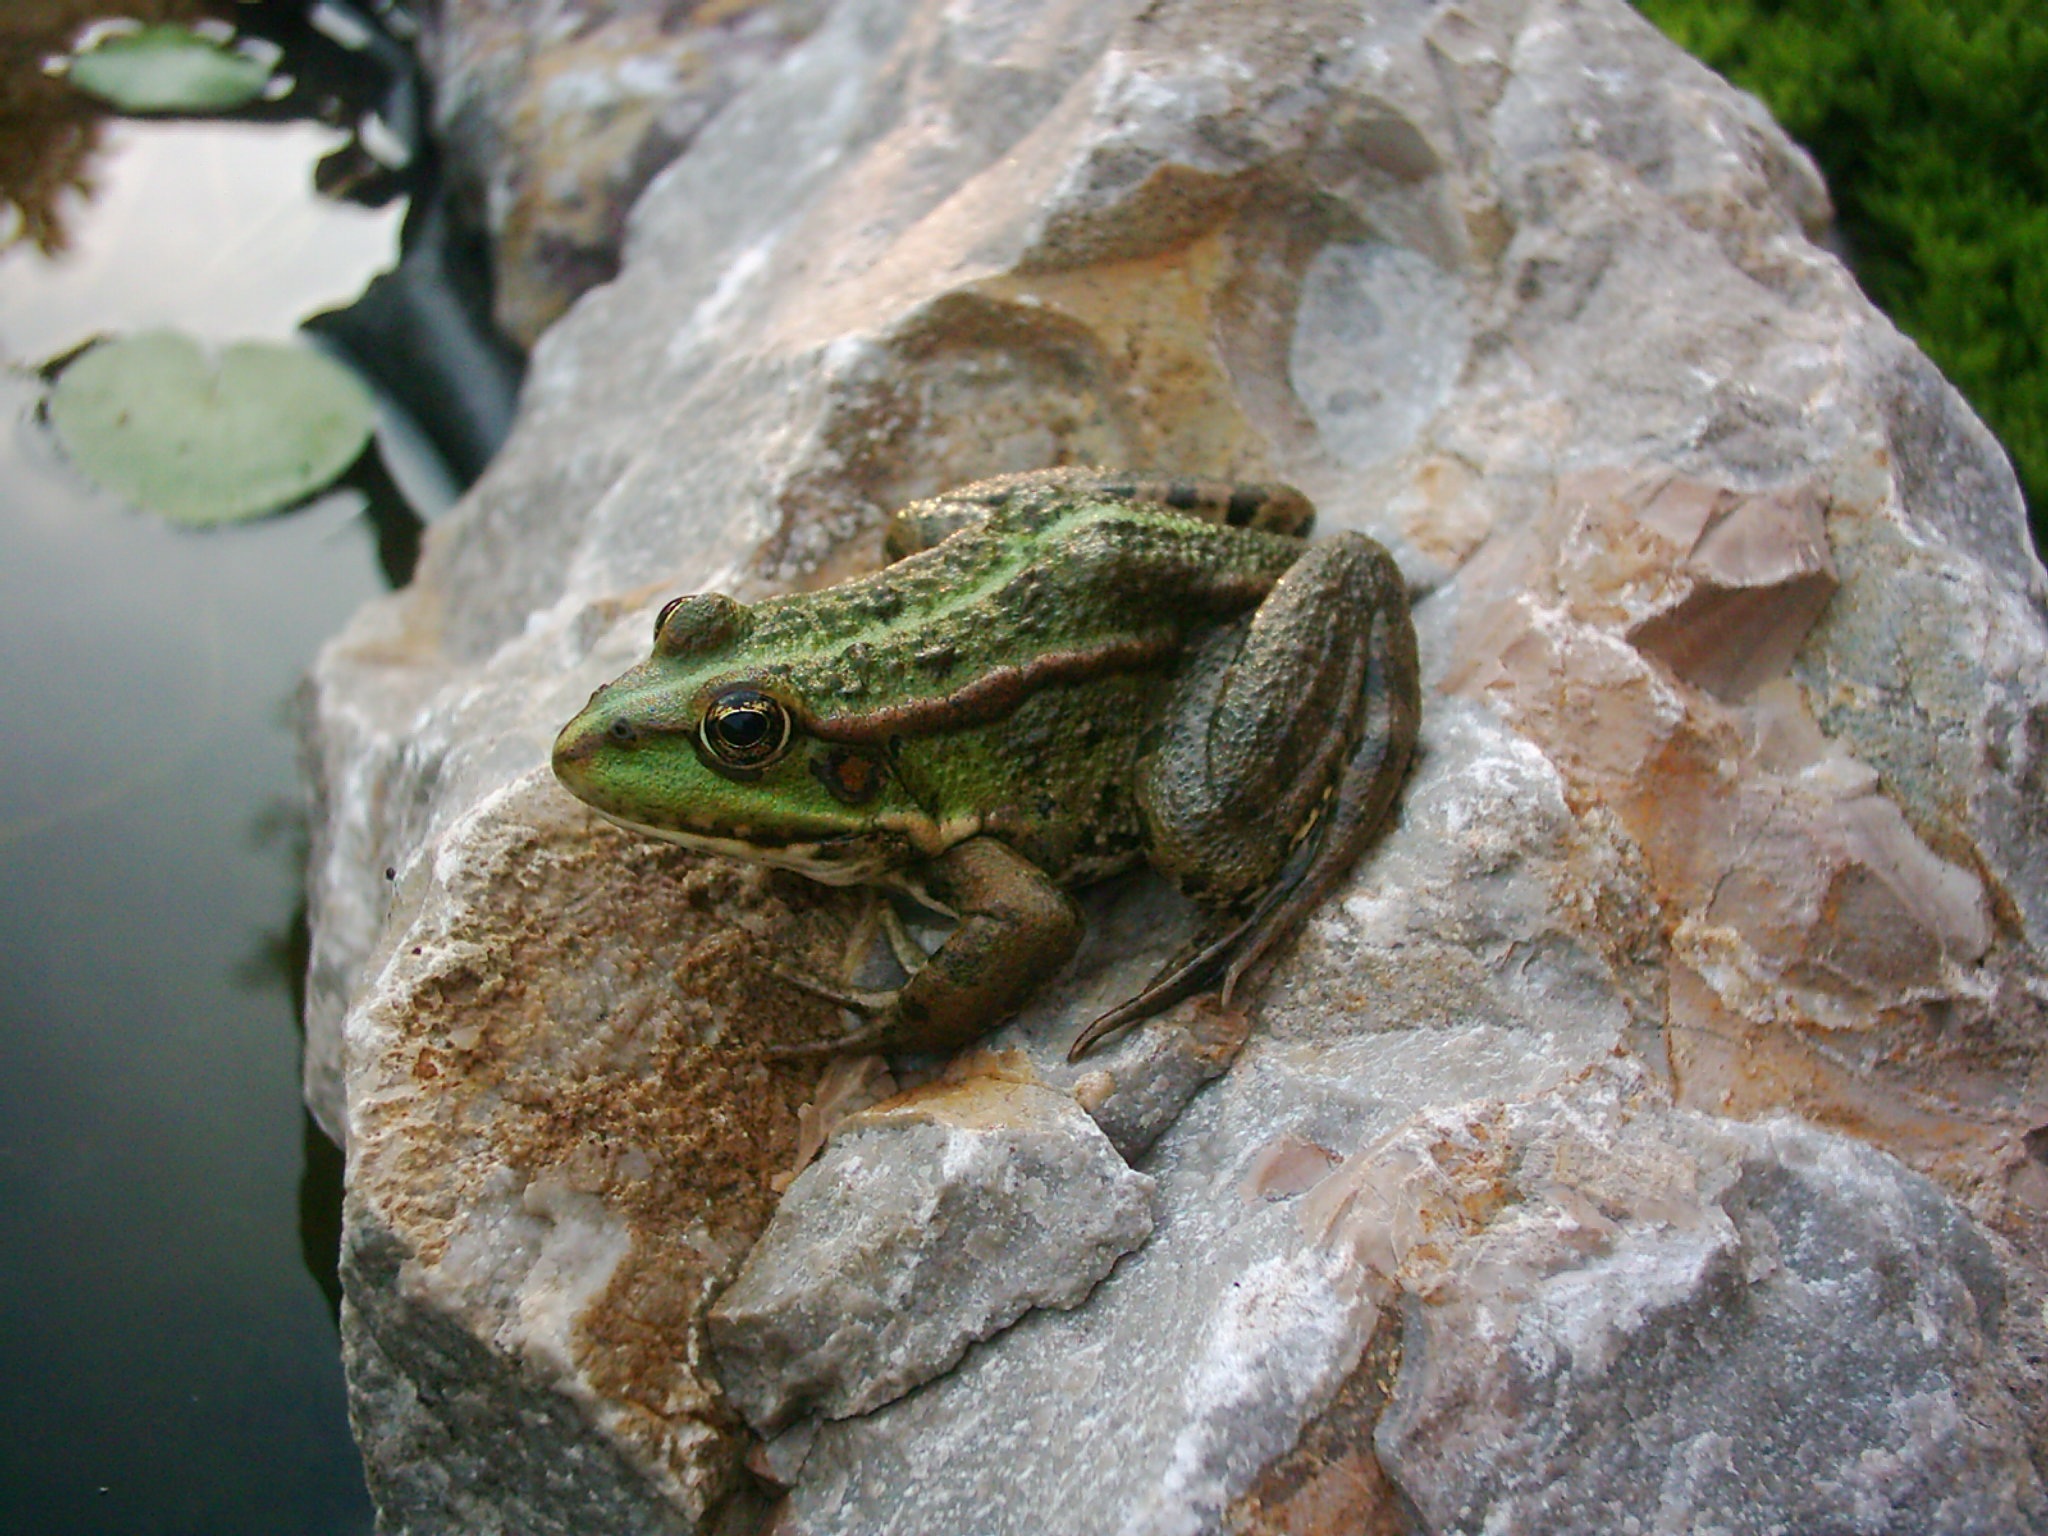
wildlife, wild, green, frog, toad, reptile, amphibian, fauna, vertebrate, ranidae, zv ata